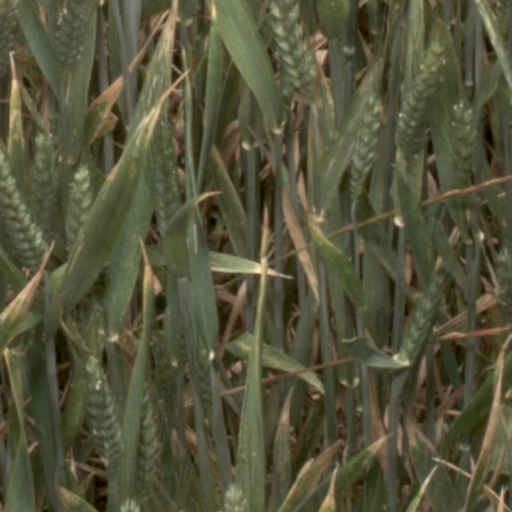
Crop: wheat